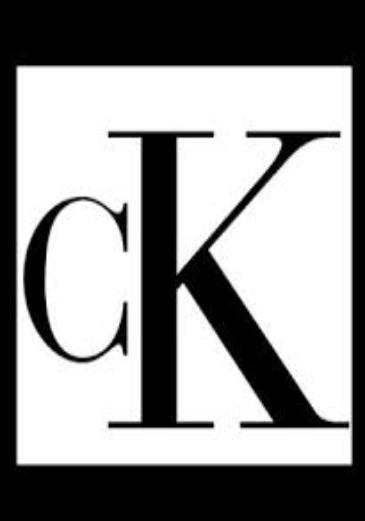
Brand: Calvin Klein
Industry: Clothes